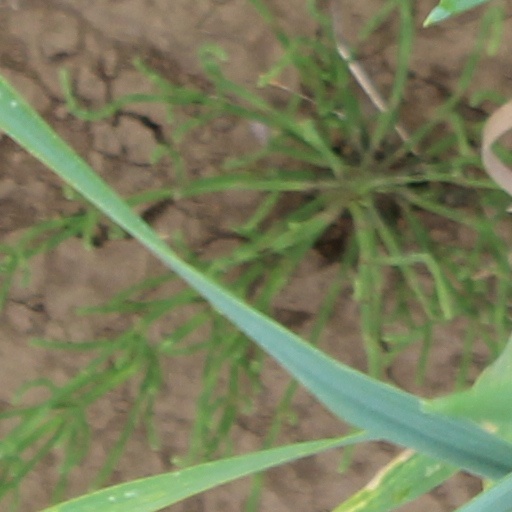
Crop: wheat